Ueno Hikoma

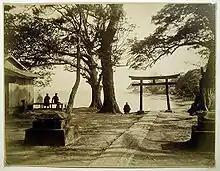
Torii and lake. Albumen silver print, between 1860 and 1900.

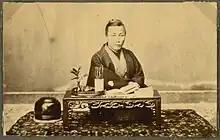
Ueno in Nagasaki in 1868

After his time working for the Tsu Domain in Edo, Ueno returned to Nagasaki, but finding that Pompe van Meerdervoort had left the country, he gave up , or the study of Western science. He decided to make a career as a photographer.